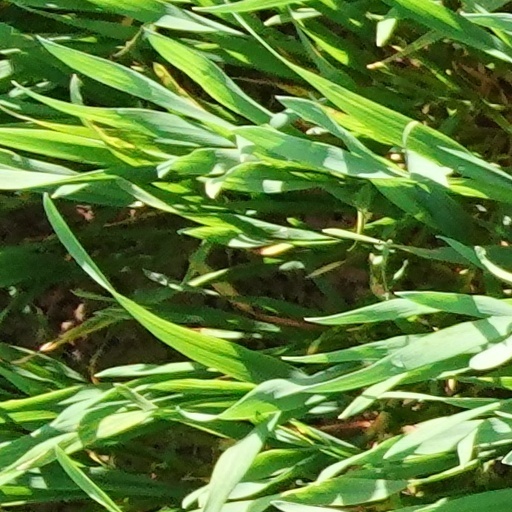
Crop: wheat